Perth Theatre

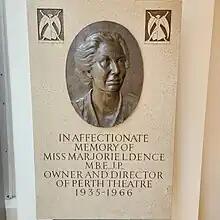
Marjorie Dence Plaque in Perth Theatre hallway

Throughout its history, a number of star acts performed at Perth Theatre, including Bessie Love.